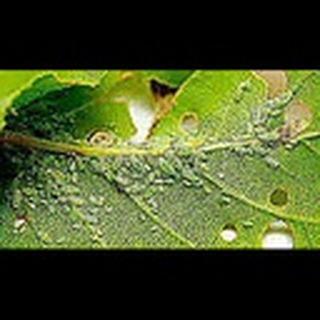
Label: cotton_aphids